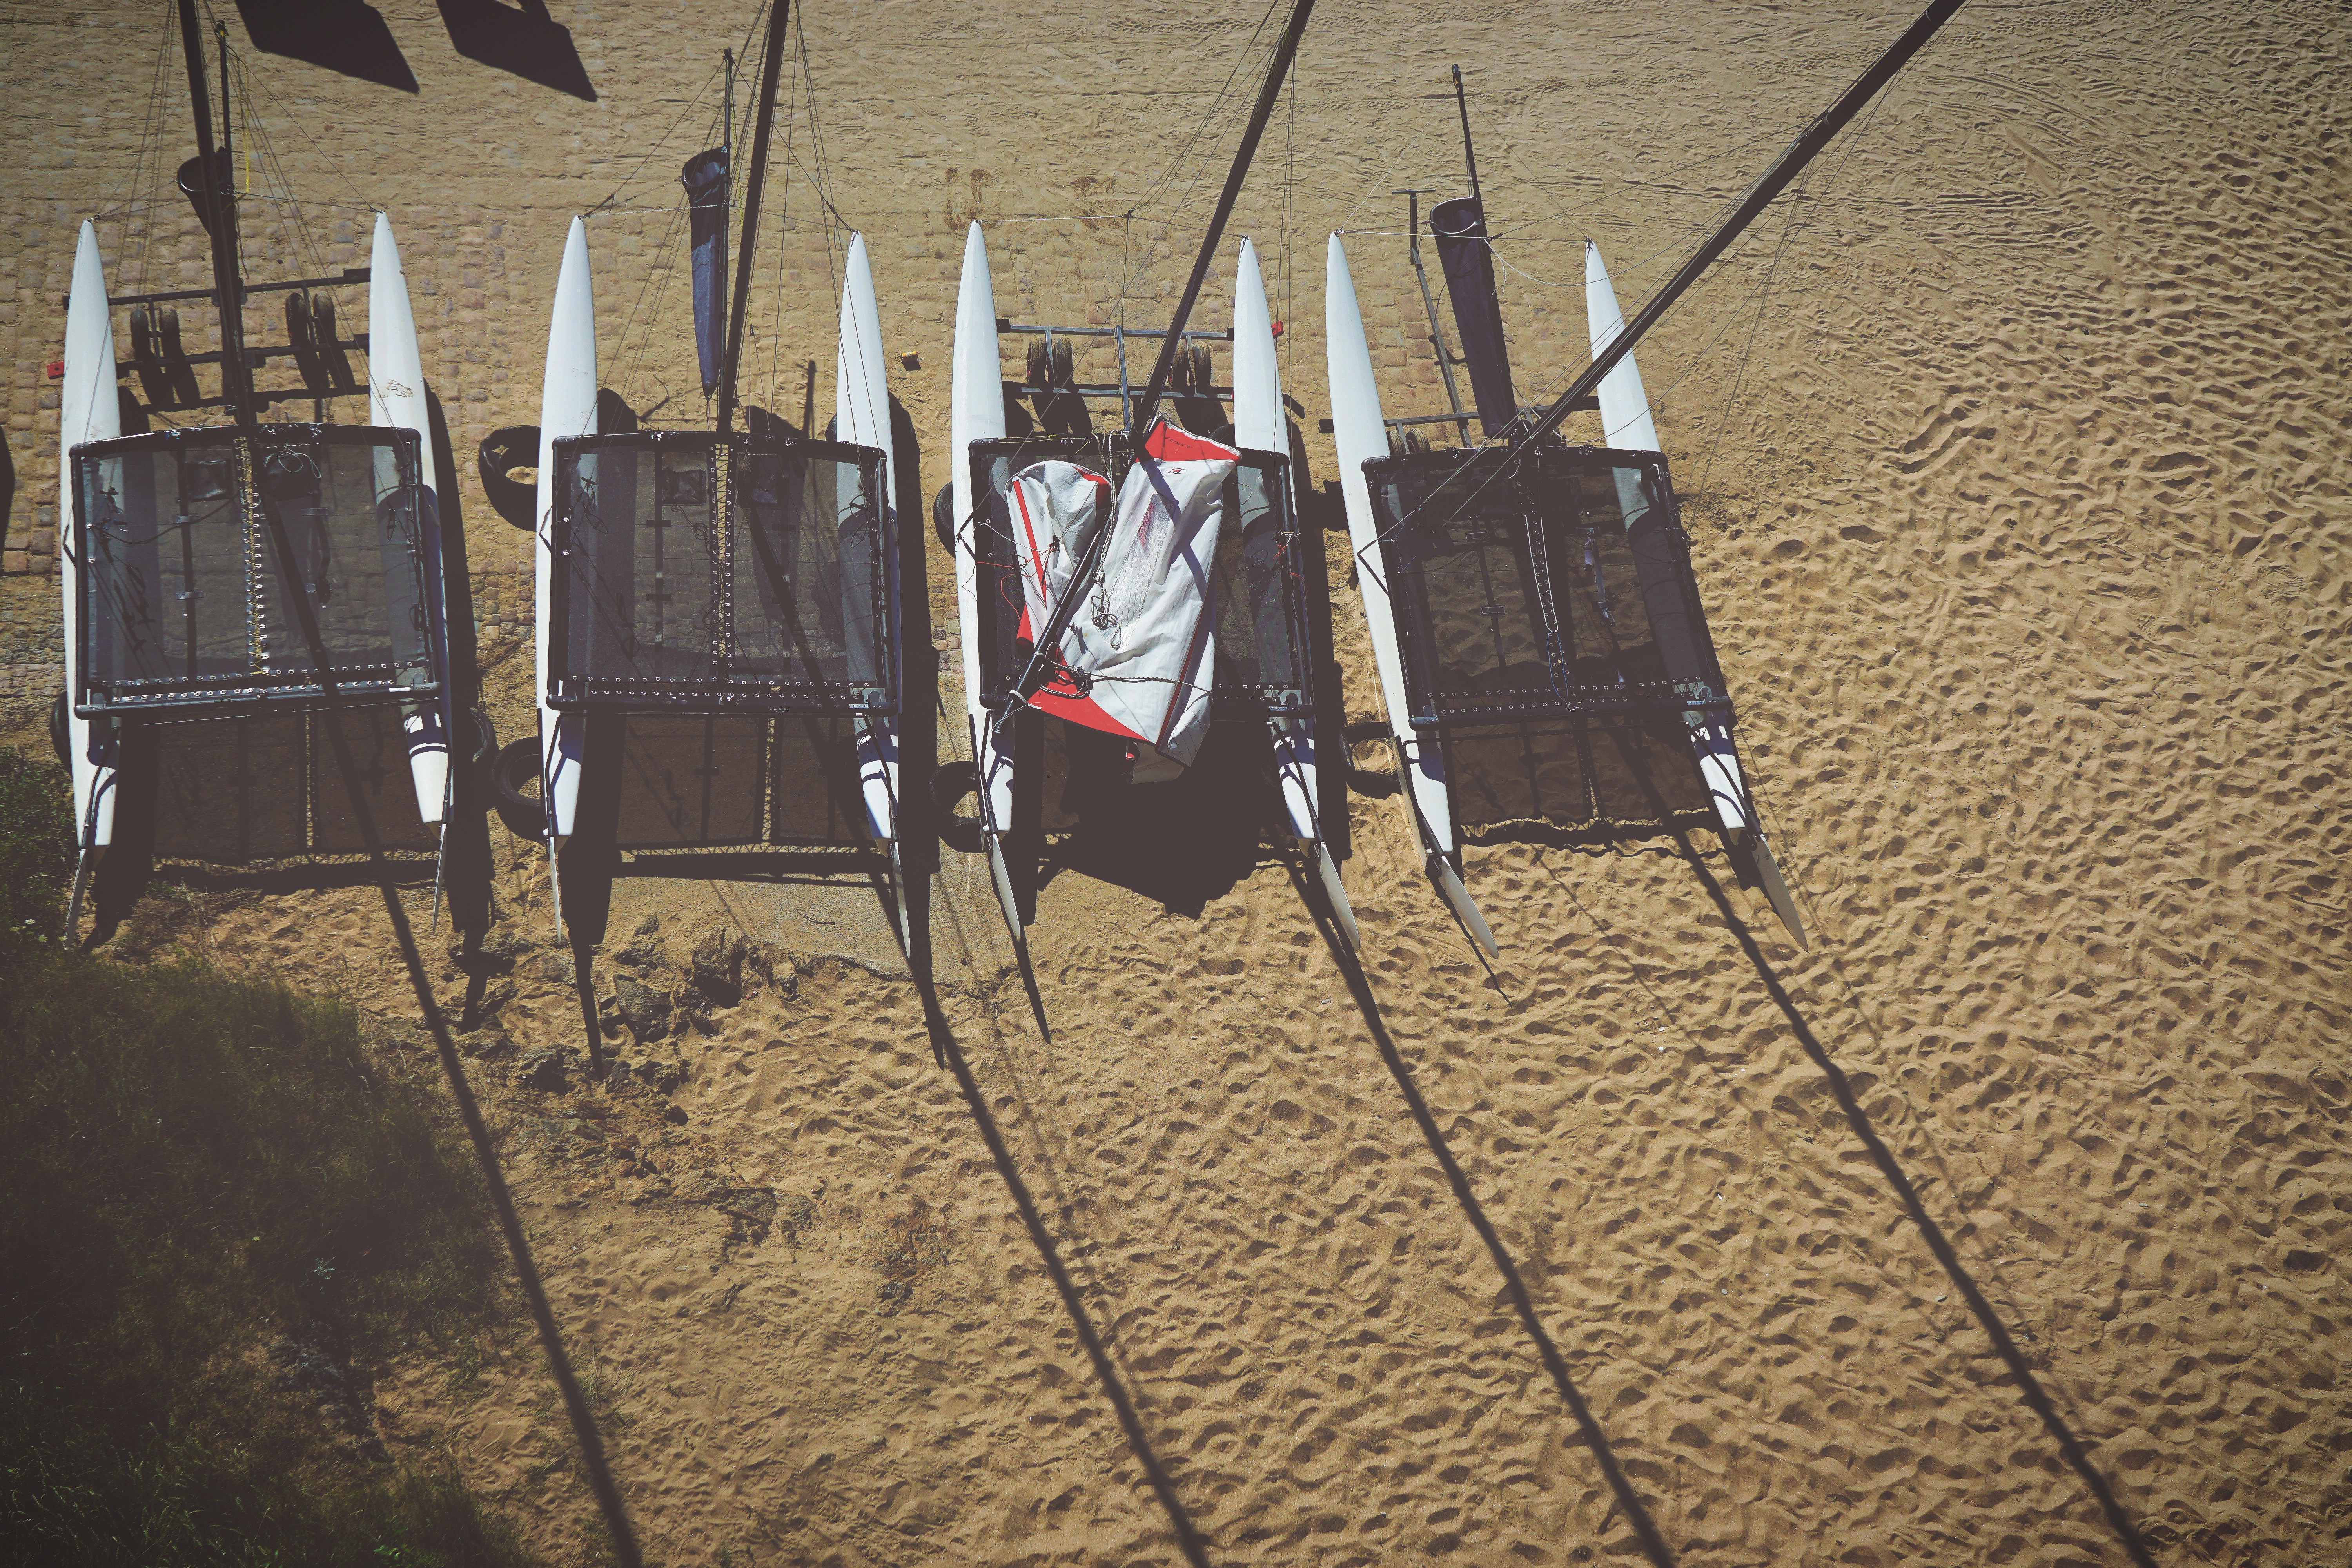
beach, sand, boat, hull, image, catamaran